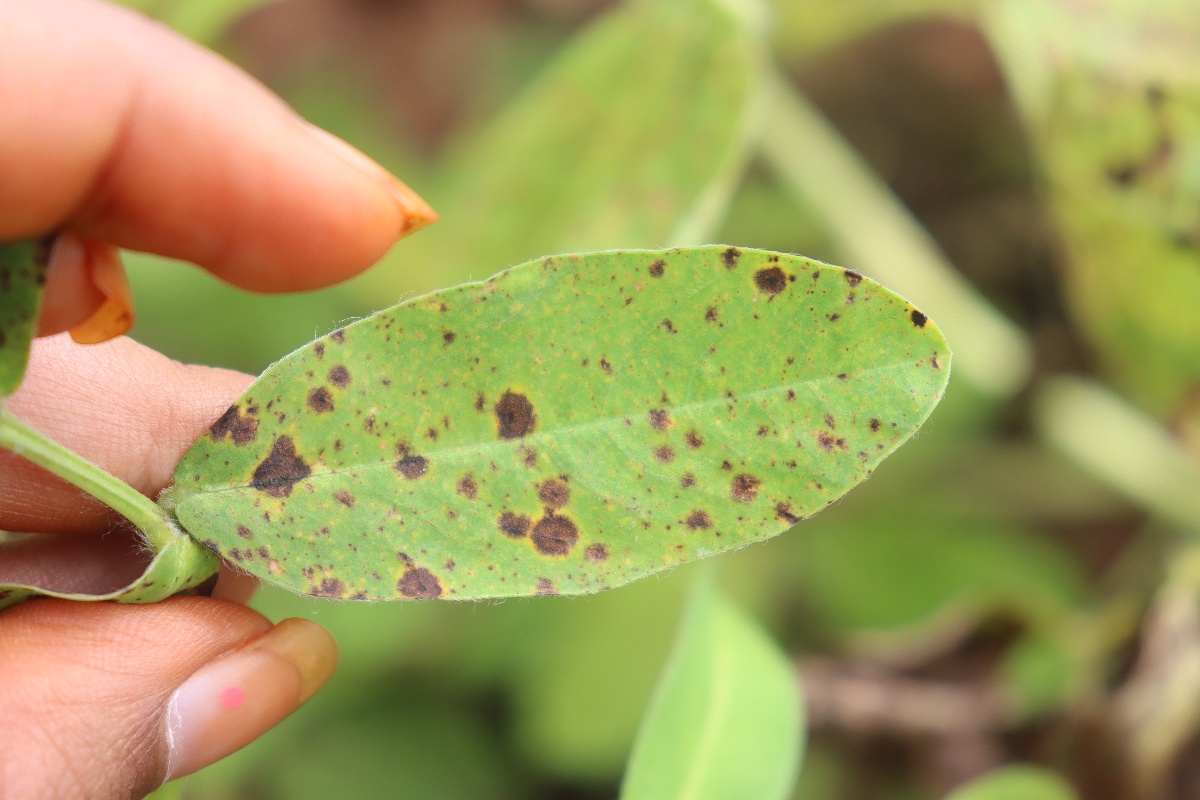
Label: late leaf spot